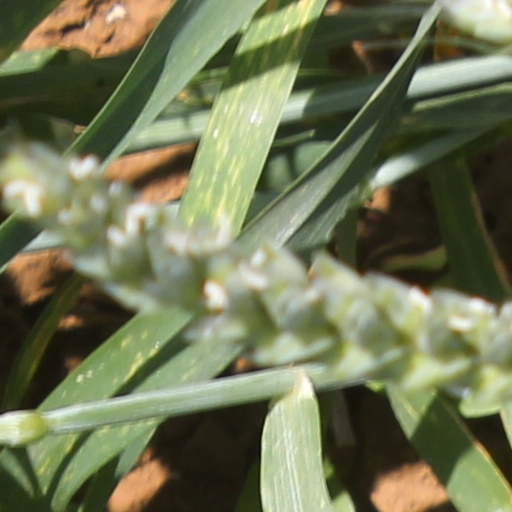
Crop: wheat